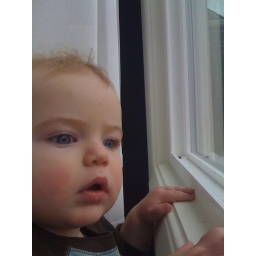
Leo peeks out in search of birds (&amp;quot;aboo&amp;quot;) and airplanes (&amp;quot;abvwee!&amp;quot;).